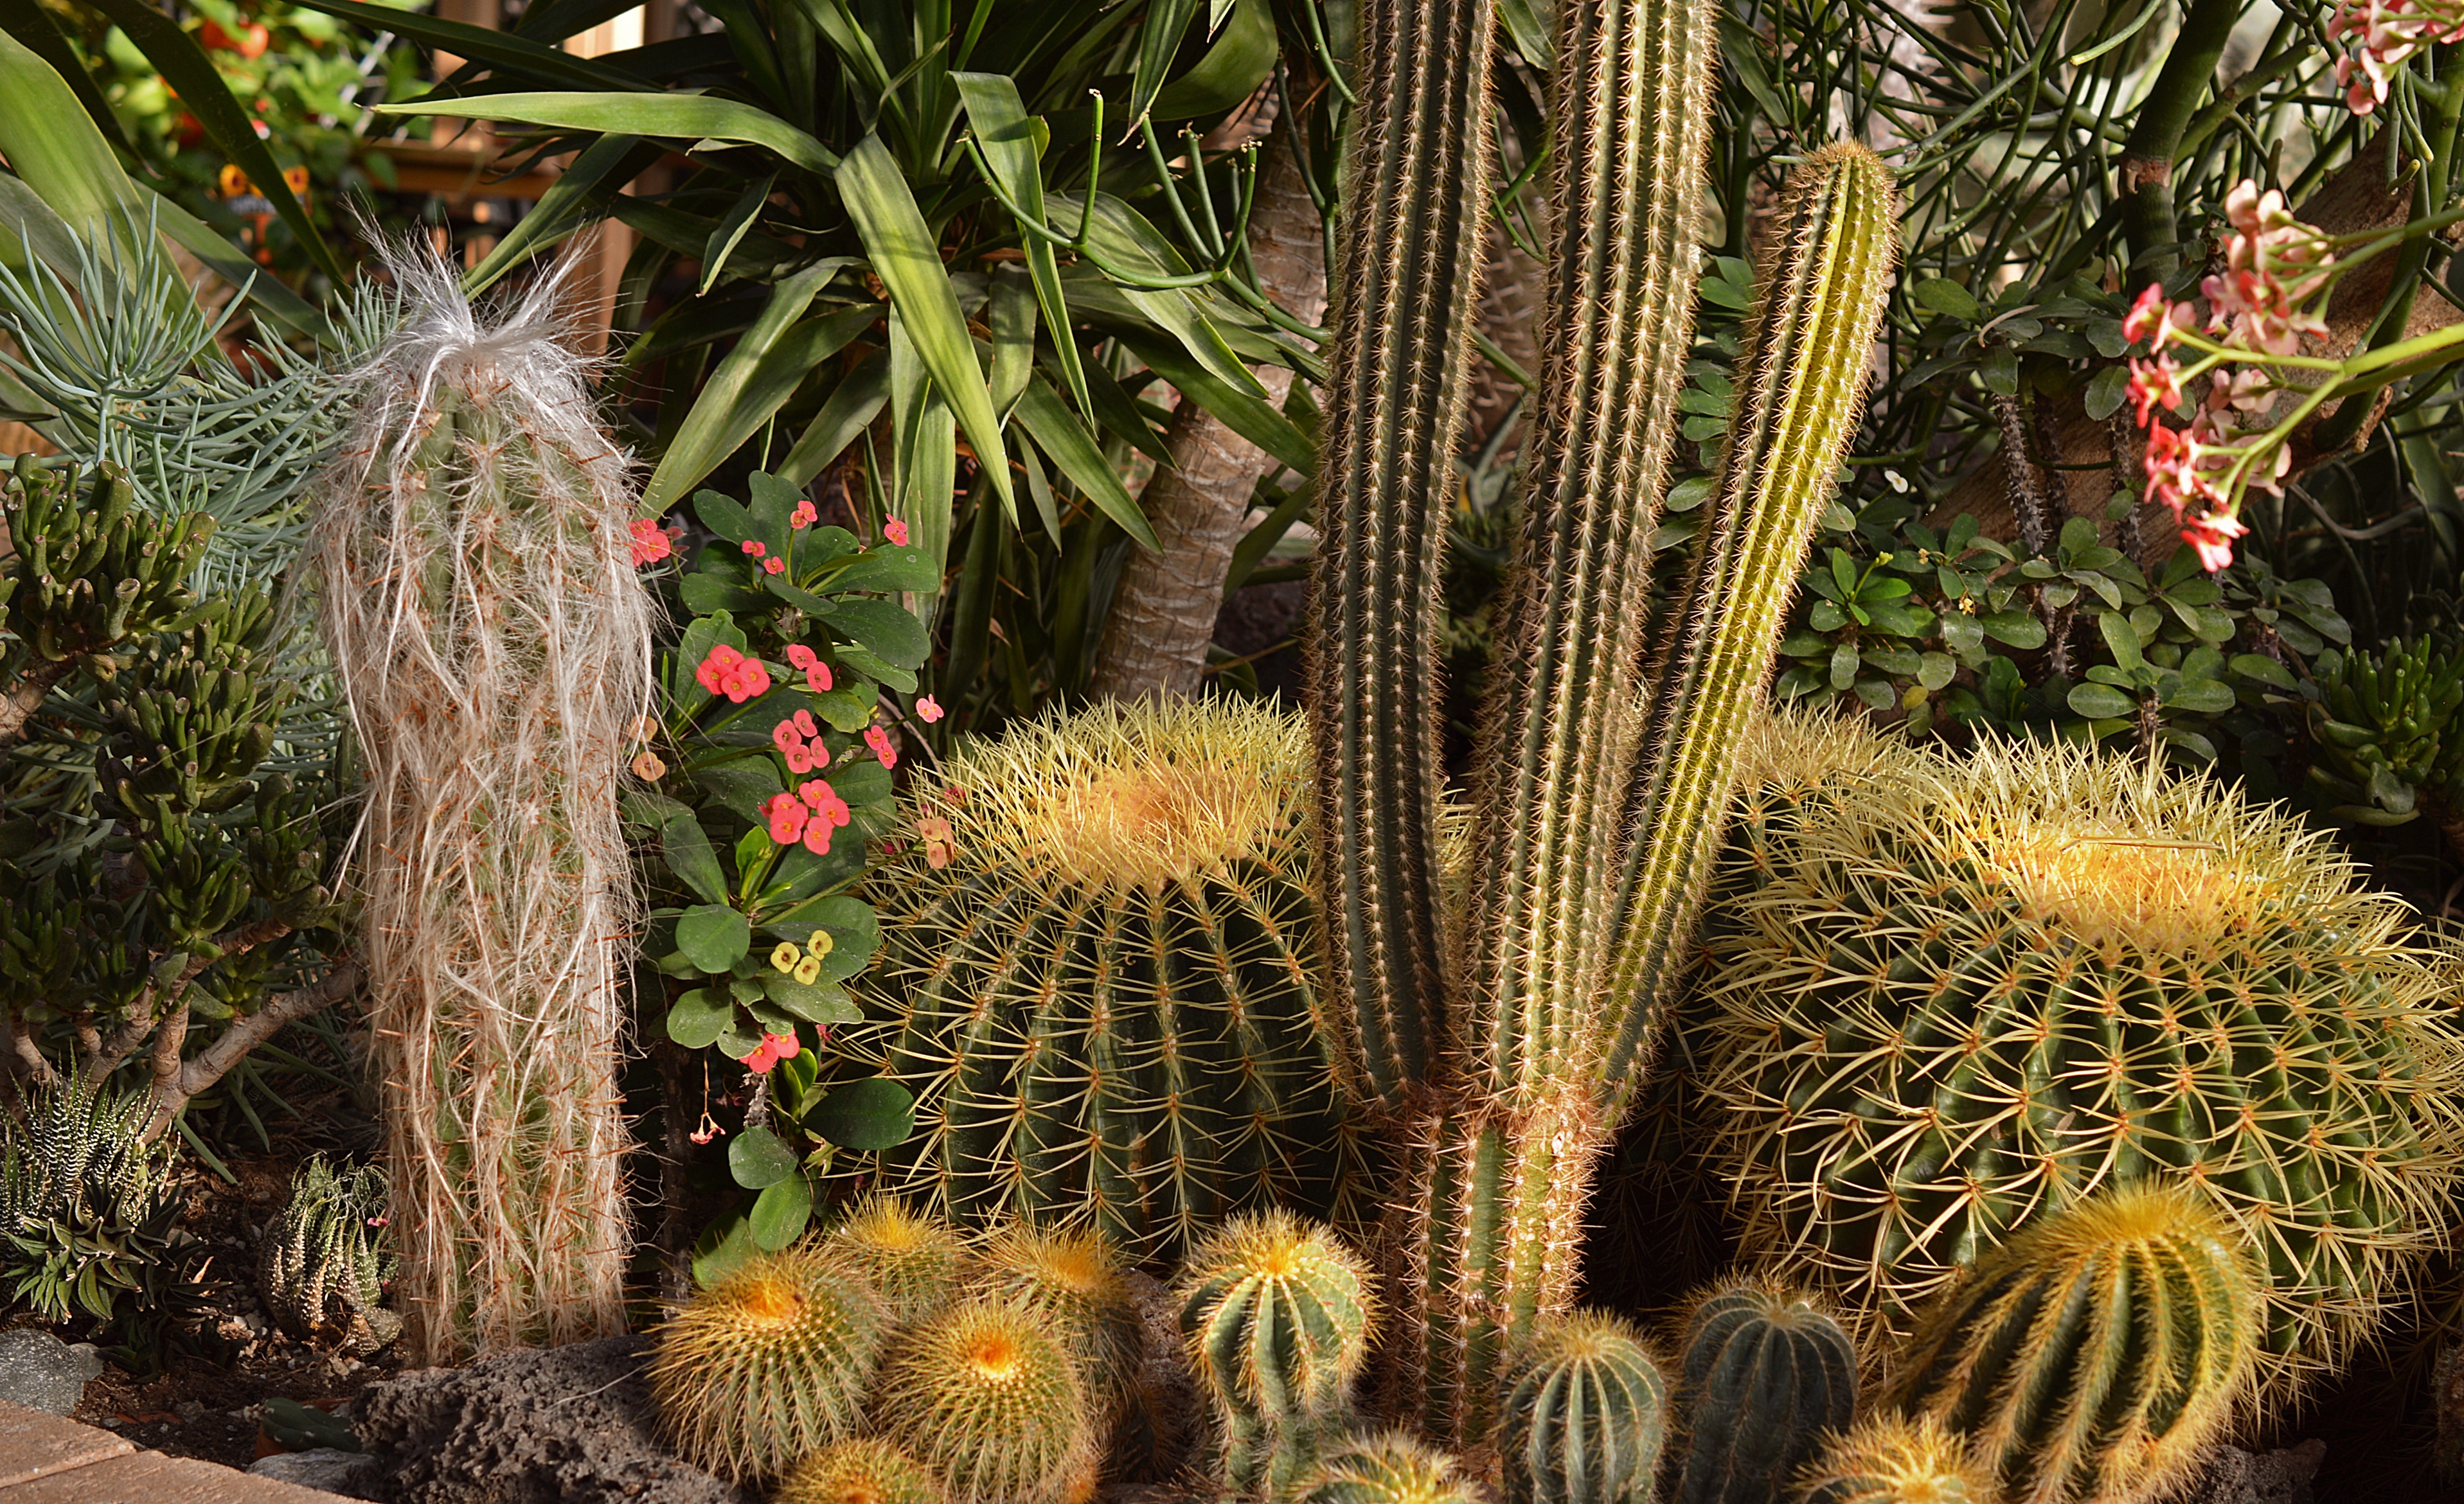
nature, cactus, plant, desert, flower, environment, botany, environmental, garden, cacti, flora, botanical, greenhouse, plants, gardening, botanical garden, horticulture, flowering plant, grass family, land plant, arecales, hedgehog cactus